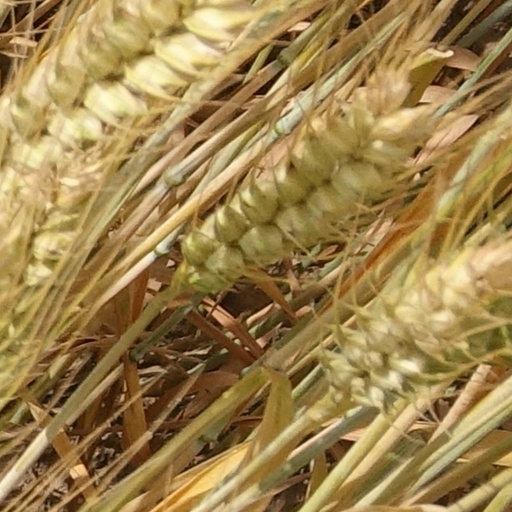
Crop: wheat